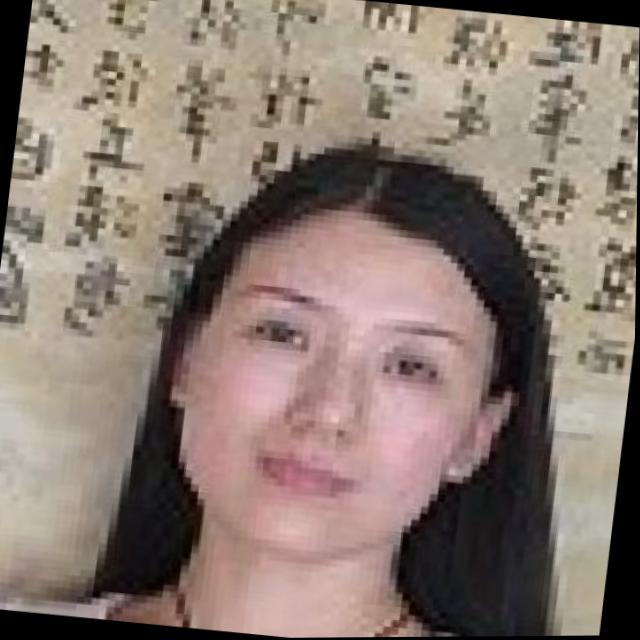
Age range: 21-44